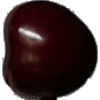
Label: cherry